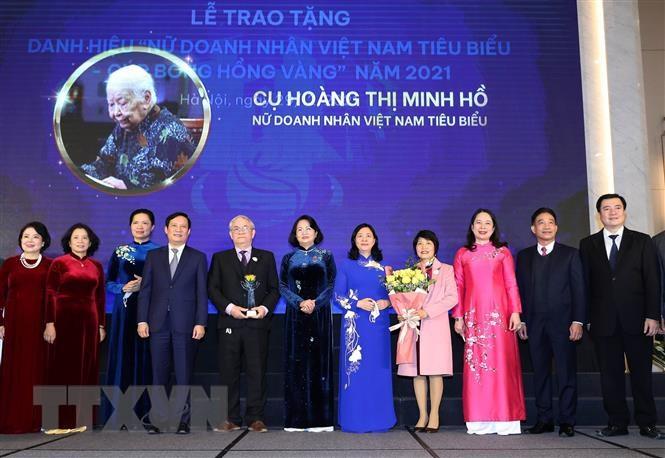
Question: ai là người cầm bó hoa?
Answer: người phụ nữ bên trái người đàn bà mặc áo dài xanh dương là người cầm bó hoa